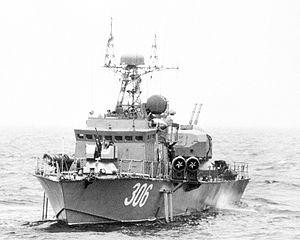
La classe Turya est le code OTAN d'une famille de torpilleurs développés pour la Marine soviétique et ses alliées au début des années 1970. Leurs désignations en Union soviétique étaient Projet 206M.